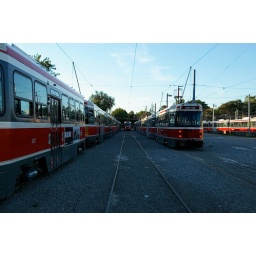
at the train yard on eastern ave. all the street cars rest on a lovely sunday in toronto